Morten P. Meldal

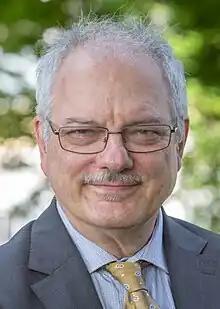
Meldal in 2023

Morten Peter Meldal (born 16 January 1954) is a Danish chemist and Nobel laureate. He is a professor of chemistry at the University of Copenhagen in Copenhagen, Denmark. He is best known for developing the CuAAC-click reaction, concurrently with but independent of Valery V. Fokin and K. Barry Sharpless.